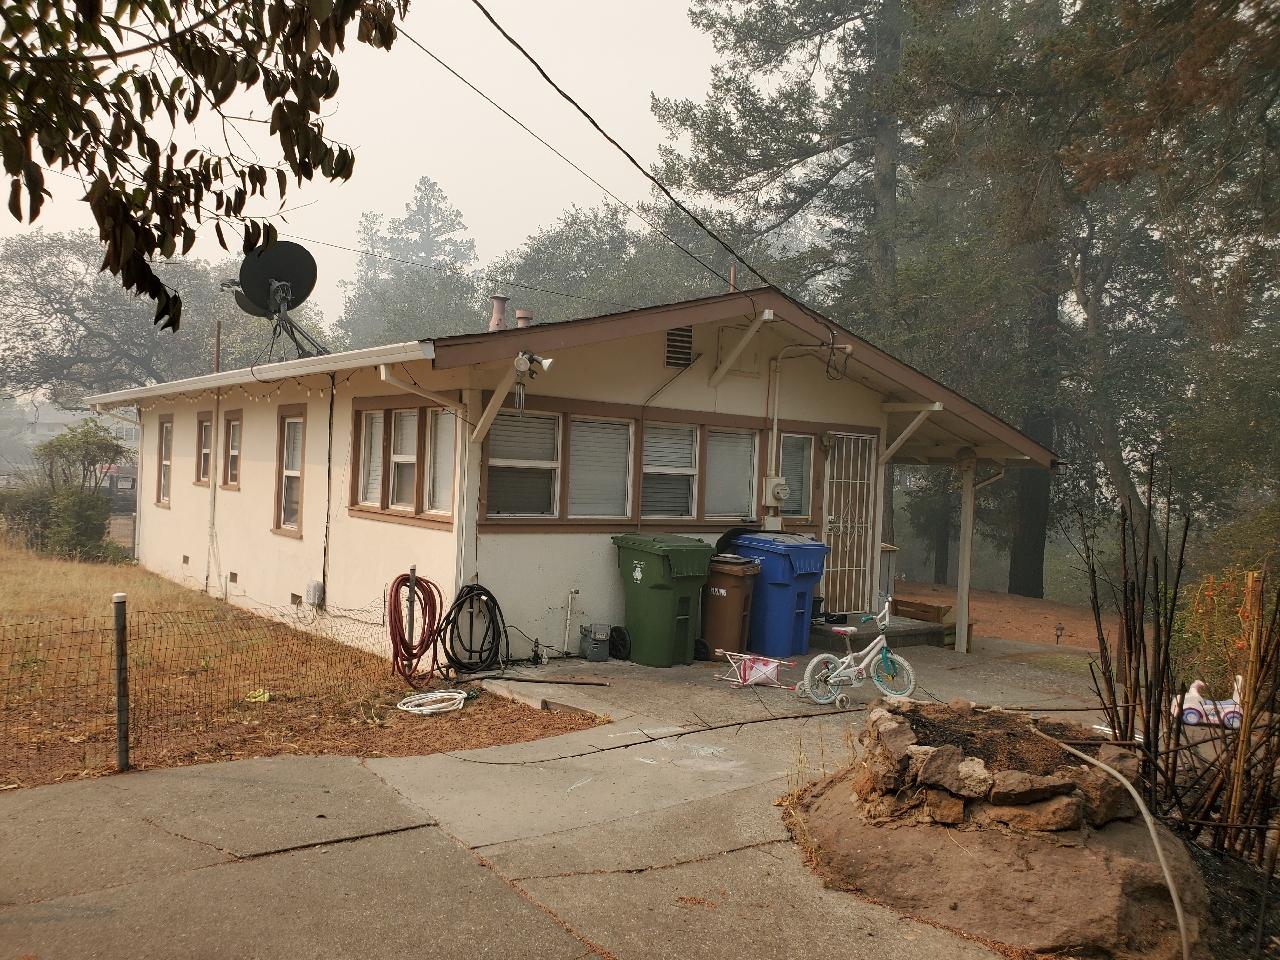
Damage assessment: no_damage